Shilaoren Beach station

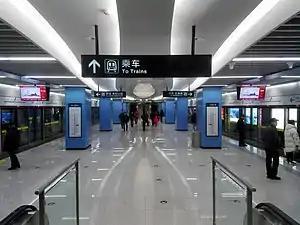

Shilaoren Beach is a station on Line 2 of the Qingdao Metro. It opened on 10 December 2017.